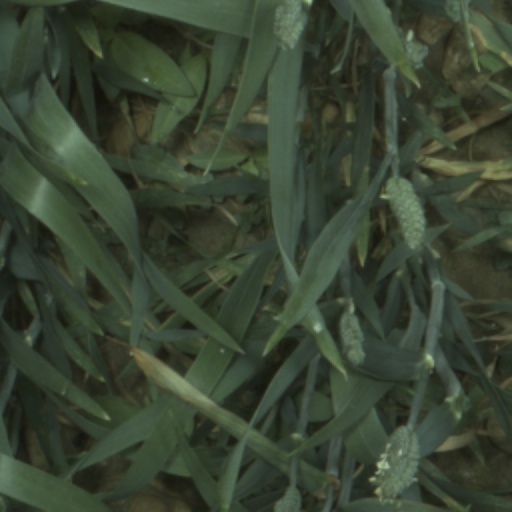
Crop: wheat